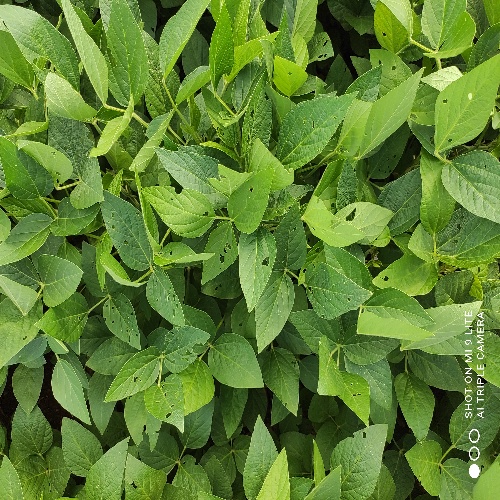
Label: Caterpillar